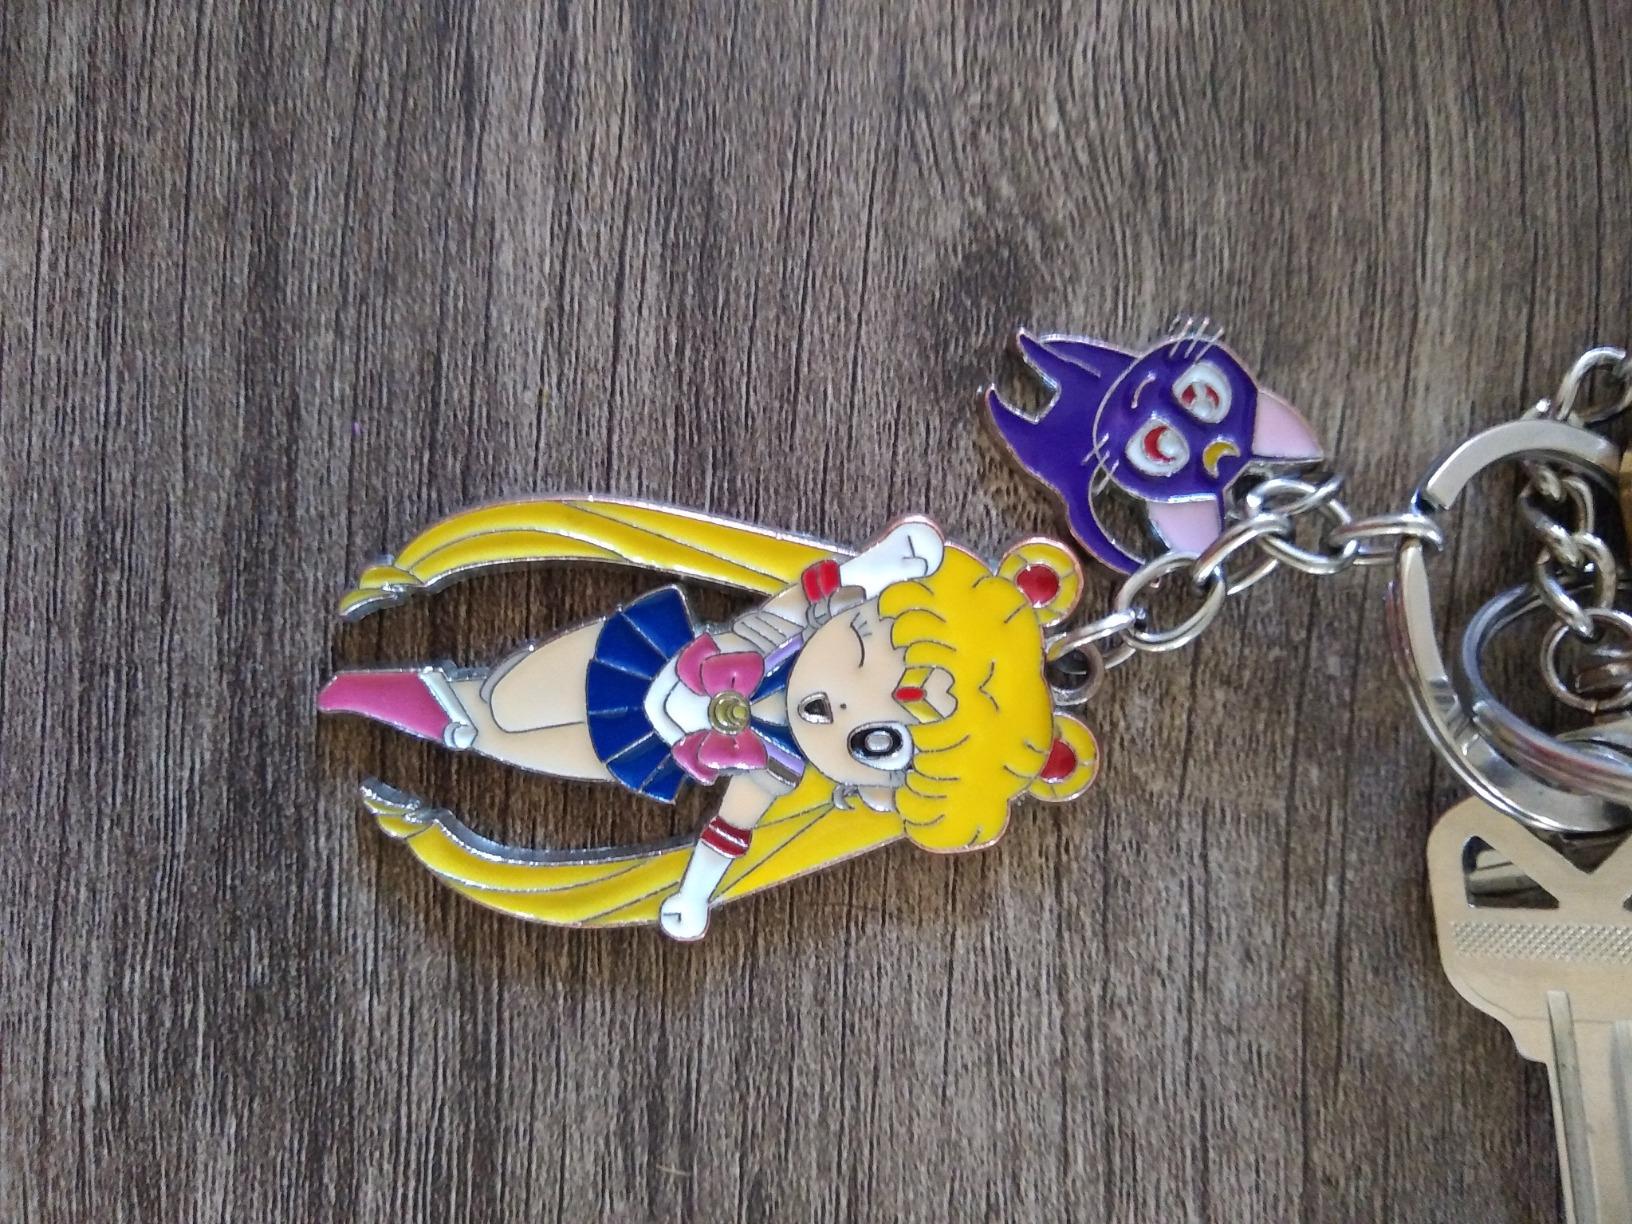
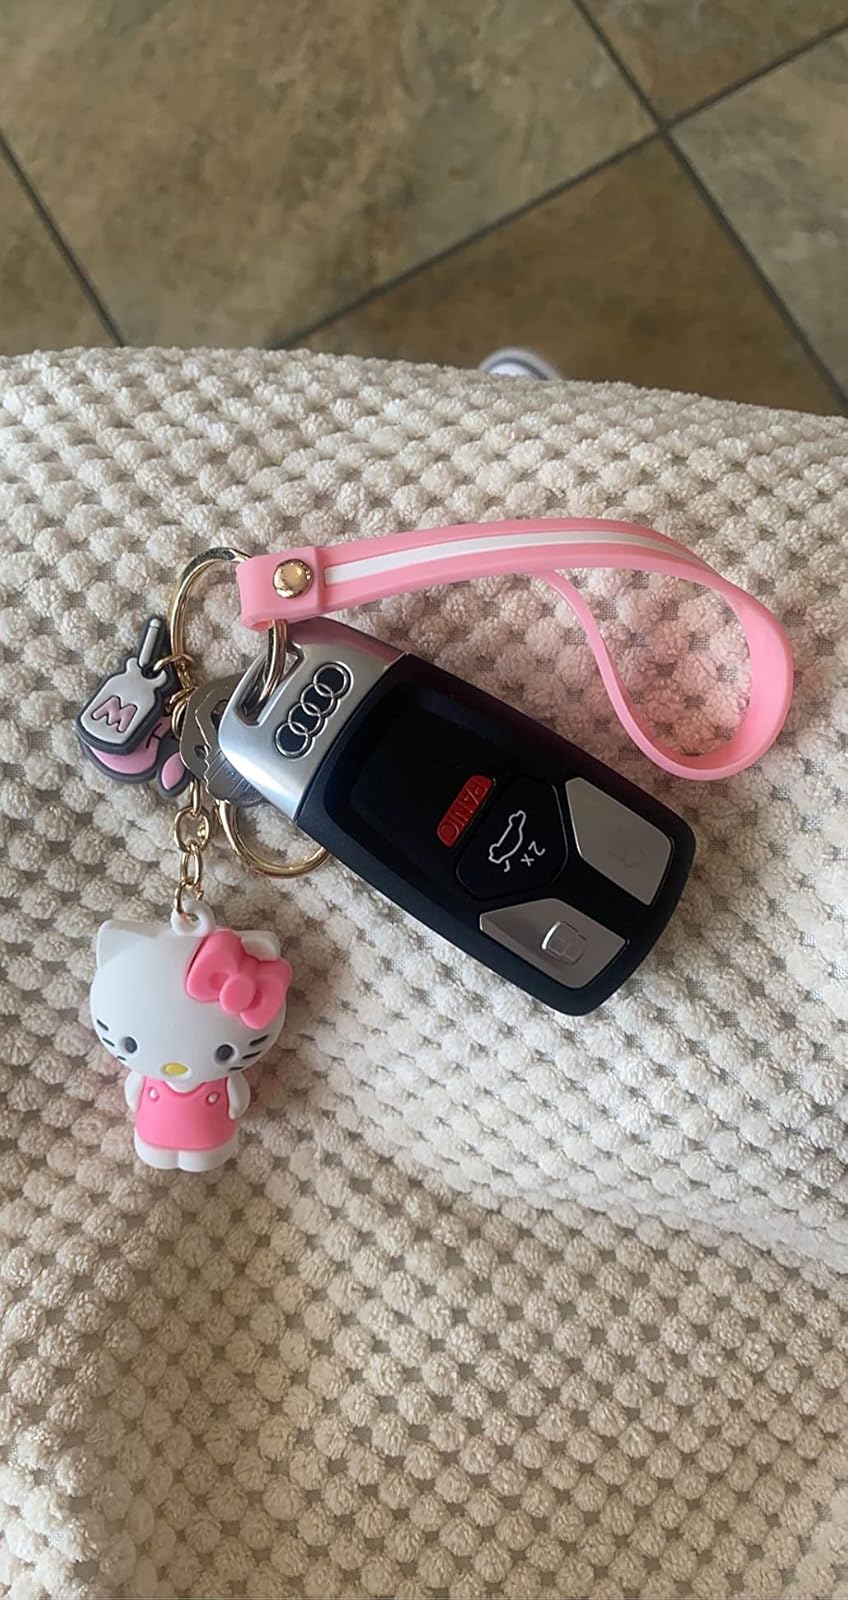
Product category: accessories_keychain
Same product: no